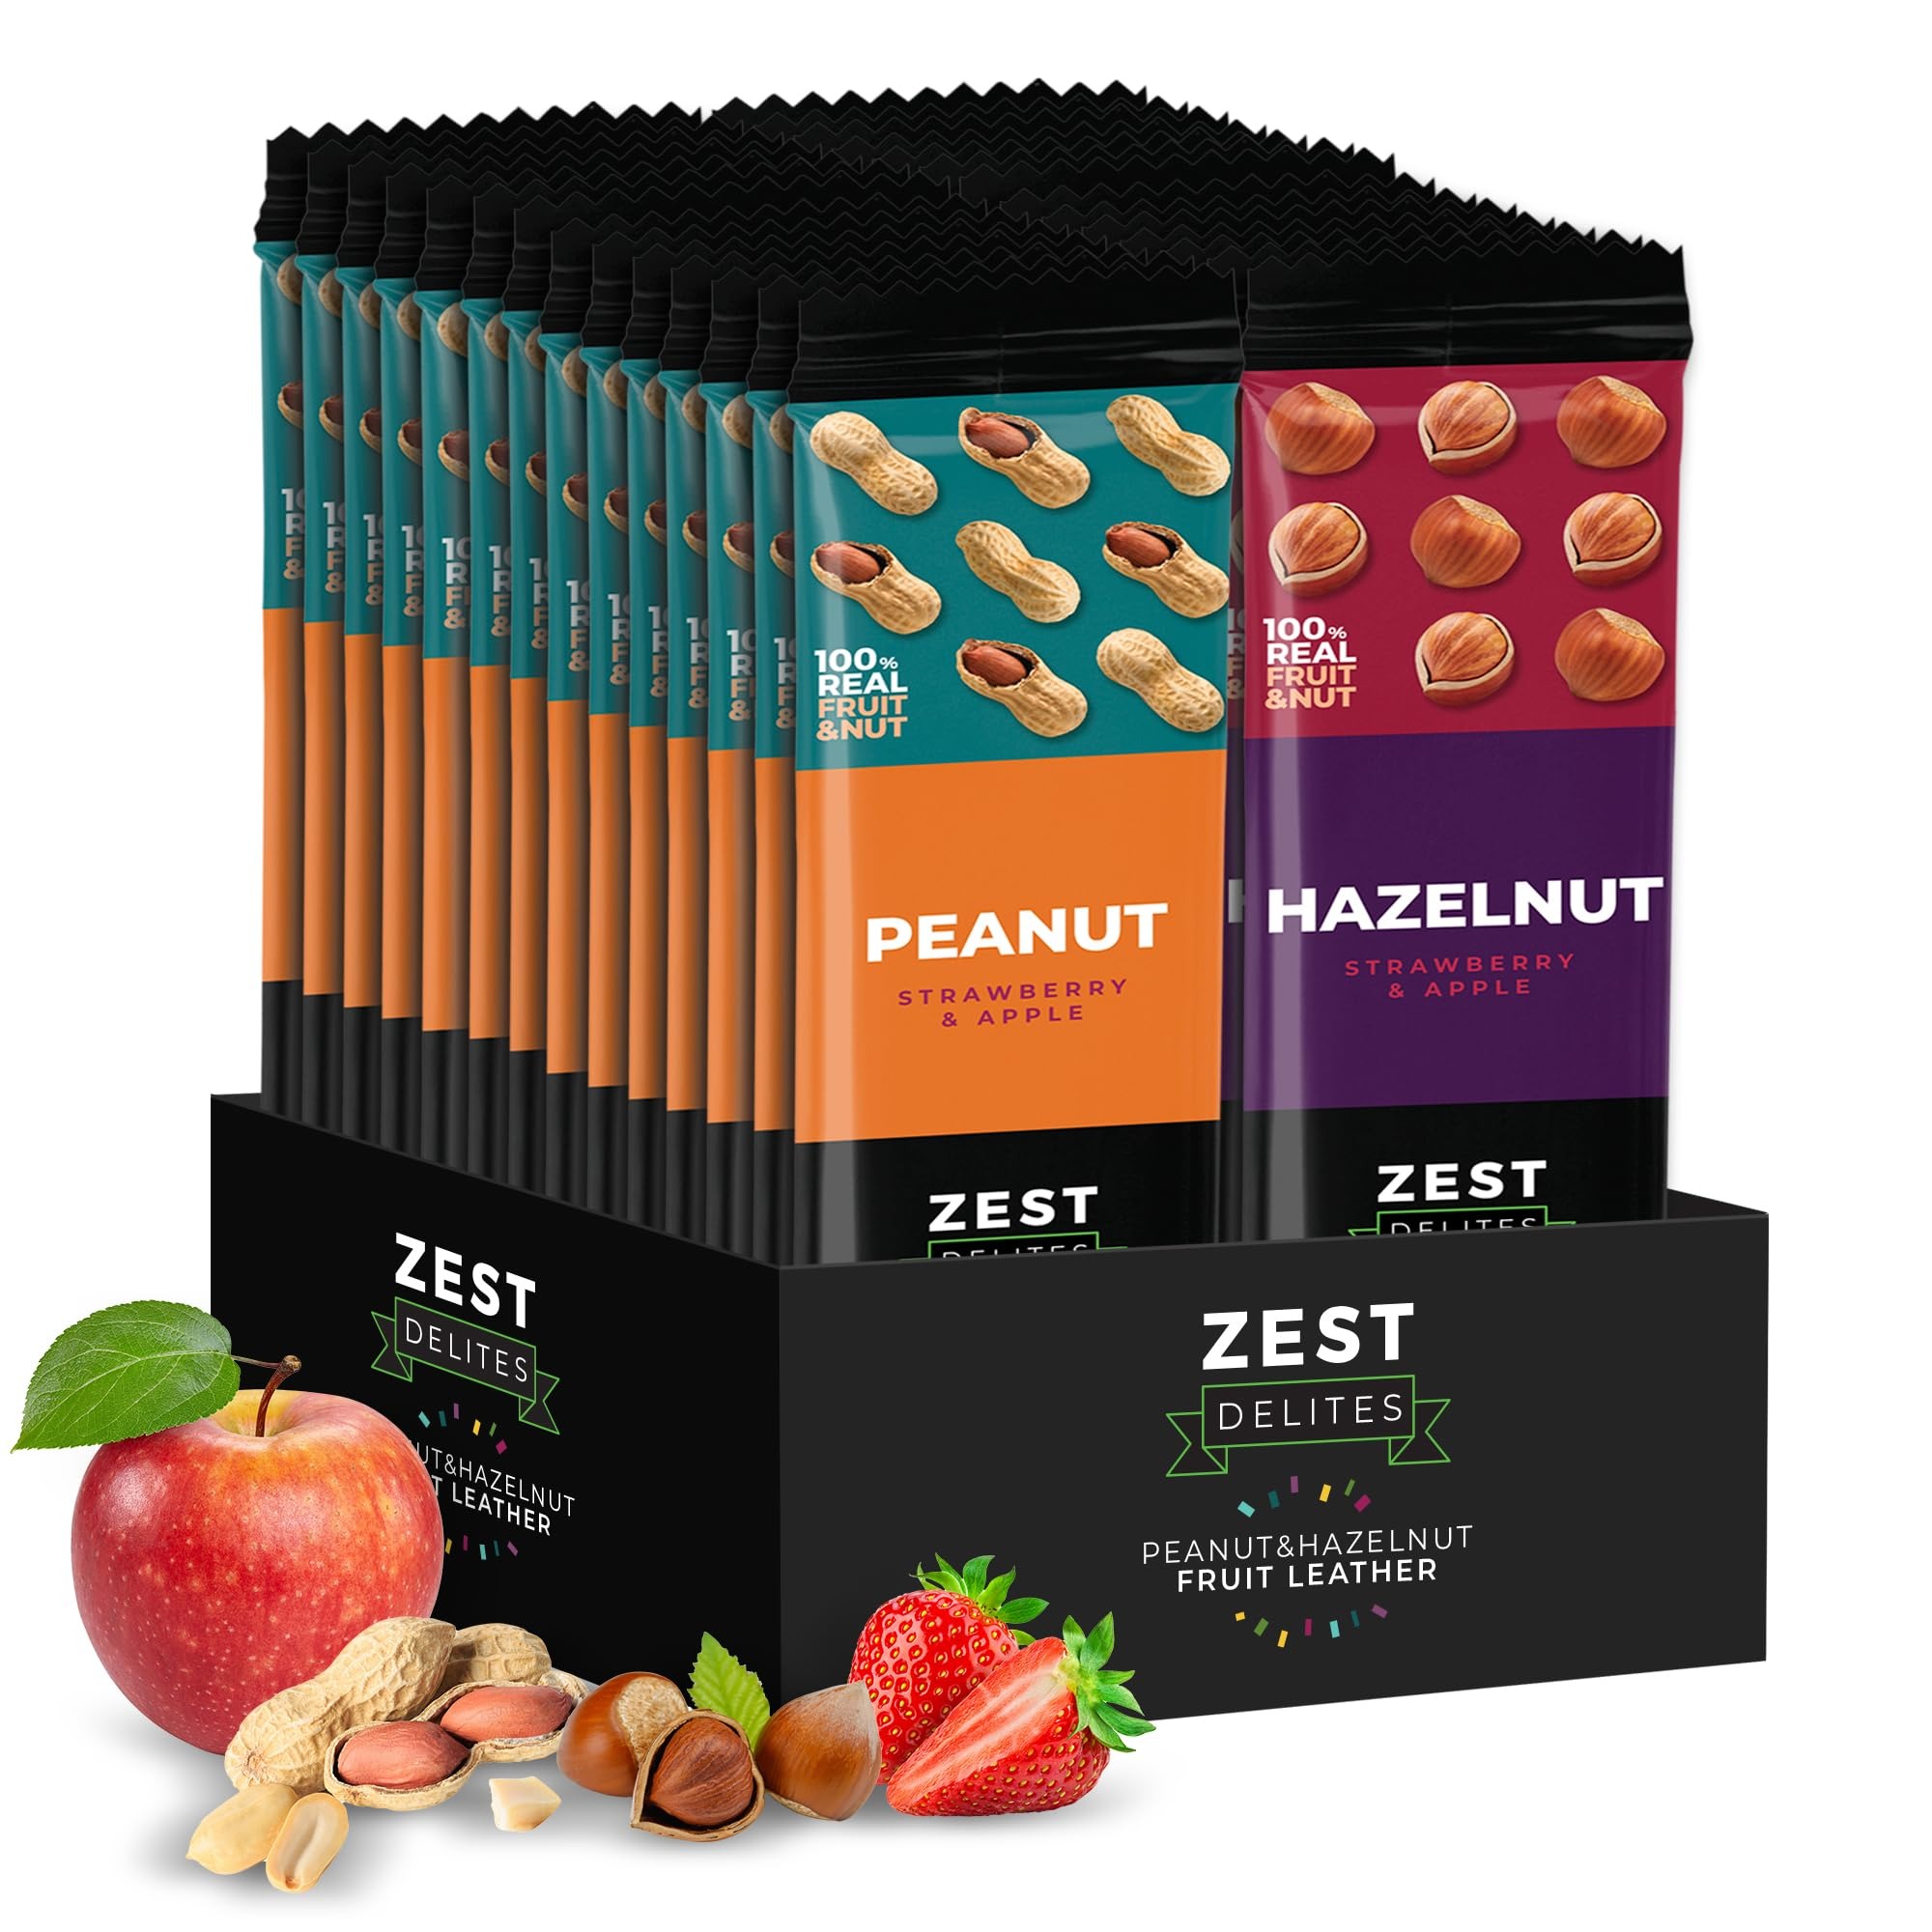
Item Name: Zest Delites Fruit Leather Snacks with Nuts, Fruit Strips, Fruit Roll Ups, Fruit Bars, Vegan, Gluten Free, Fruit Leather Healthy Snacks Bulk Pack, Healthy Snacks for Adults, 0.88 oz x 28
Bullet Point 1: Fruit Leather Now Goes Nuts: Our fruit leathers are 0.88 oz to give you a lot of fruit and nuts in just one serving. Our variety assortment of 2 flavors. Flavors include peanut and hazelnut with apple and strawberry
Bullet Point 2: Only 3 Real Ingredients: Our fruit and nut bars contain only apples, strawberries, and nuts. Convenient value-added substitute for natural fruits and nuts. They are high fiber fruit snacks and healthy snacks, pure organic layered fruit bar
Bullet Point 3: Healthy Fruit Bars Bulk Pack: Our Vegan snacks are also gluten free, dairy free, halal, dye free snacks; they have no added sugar, trans fat, colorant or preservatives. All natural and that's it
Bullet Point 4: Fits Every Occasion: Our bulk fruit snacks come packed as individually wrapped snacks for a convenient option. Healthy snacks for adults to take it anywhere they go; also they can be good travel snacks
Bullet Point 5: Tradition With A Twist: Now you can call our vegan treat as fruit strips, fruit jerky, fruit roll ups, fruit snacks, fruit bar, dried fruit rolls hence centuries before it was known as "pestil". We simplified the ingredients and improved the method, take the best of tradition given a twist for today
Product Description: Zest Delites Fruit Leather Snacks with Nuts, Fruit Strips, Fruit Roll Ups, Fruit Bars, Vegan, Gluten Free, Fruit Leather Healthy Snacks Bulk Pack, Healthy Snacks for Adults, 0.88 oz x 28
Value: 24.64
Unit: Ounce

Price: 11.99